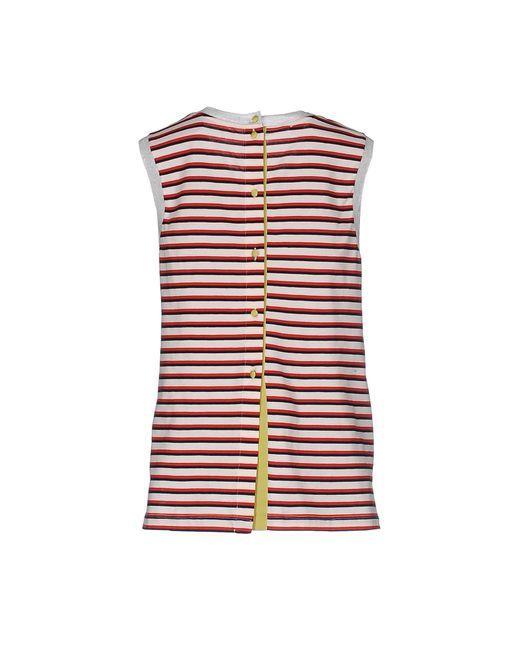
lockeres Hemd ohne Ärmel für Mädchen